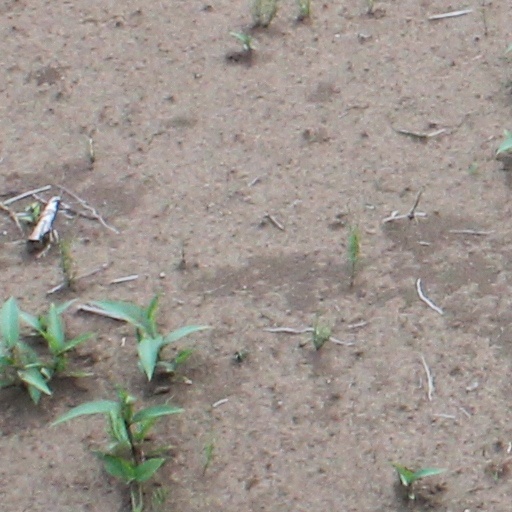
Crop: wheat